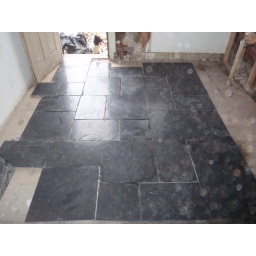
Rough laid-in slate tile floor in kitchen rear